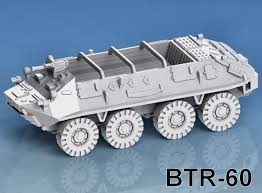
Label: BTR-60